Meinungsgade

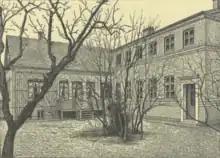
The institution for intellectually disabled deaf mutes

Rudolph Koefod var had already constructed a factory at the site in 1857. H. Rudolph Koefoed & Co. was later merged with another machine factory under the name Koefod & Hauberg. Another industrial enterprise, Smith & Mtgind, later FLSmidth, was founded in 1872 founded in a former stable between Meinungsgade and Møllegade. It was after a few months replaced by a machine factory. Koefod & Hauberg relocated to Tagensvej after being merged with Marstrand, Helweg & Co. under the name Titan A/S in 1897. The factory in Meinungsgade was then rented out to A/S Kjøbenhavns Cykelfabrik.